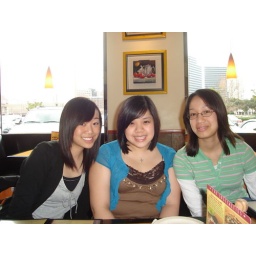
becca, jackie, and christine in california pizza kitchen